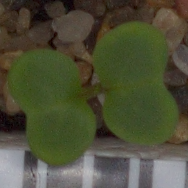
Label: charlock